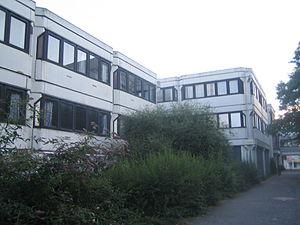
Lycée Raymond Queneau, à Villeneuve d'Ascq
Villeneuve-d’Ascq est une commune française et une technopole, située dans le département du Nord, en région Hauts-de-France. Elle fait partie de la Métropole européenne de Lille.
Pont-de-Bois est un quartier de la ville de Villeneuve-d'Ascq dans le département du Nord. Il abrite notamment le campus littéraire du même nom de l'Université de Lille.